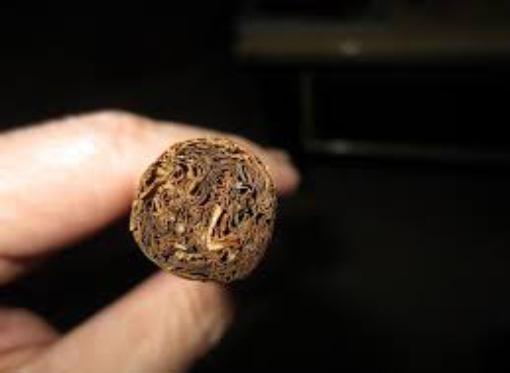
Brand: la escepicon
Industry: Necessities